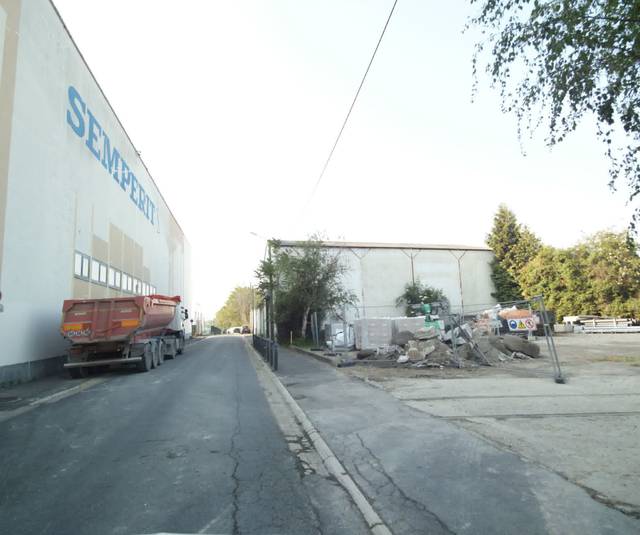
Region: France
Coordinates: 48.947, 2.259